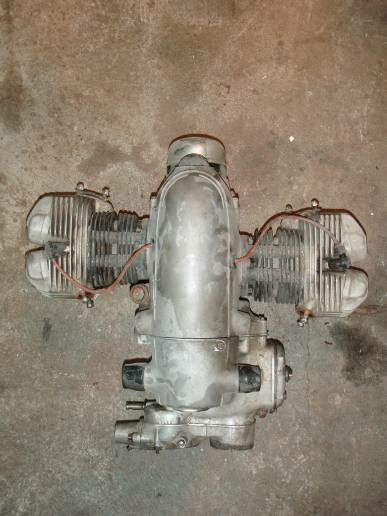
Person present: No